Cosmo Hamilton

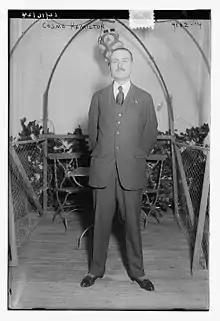
Cosmo Hamilton in 1917

Cosmo Hamilton (29 April 1870 – 14 October 1942), born Henry Charles Hamilton Gibbs, was an English playwright and novelist. He was the brother of writers Arthur Hamilton Gibbs, Francis William Hamilton Gibbs, Helen Katherine Hamilton Gibbs and Sir Philip Gibbs.